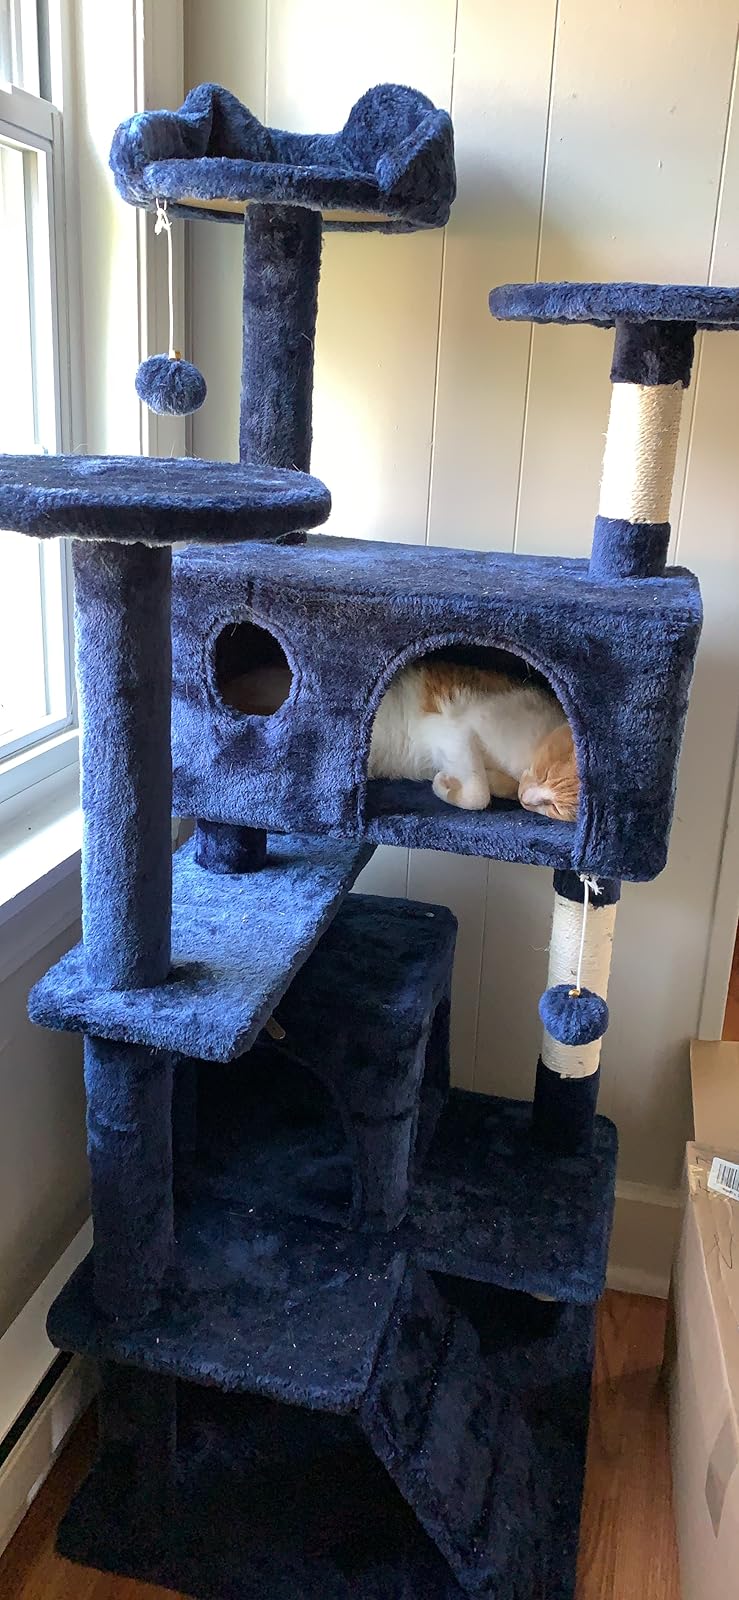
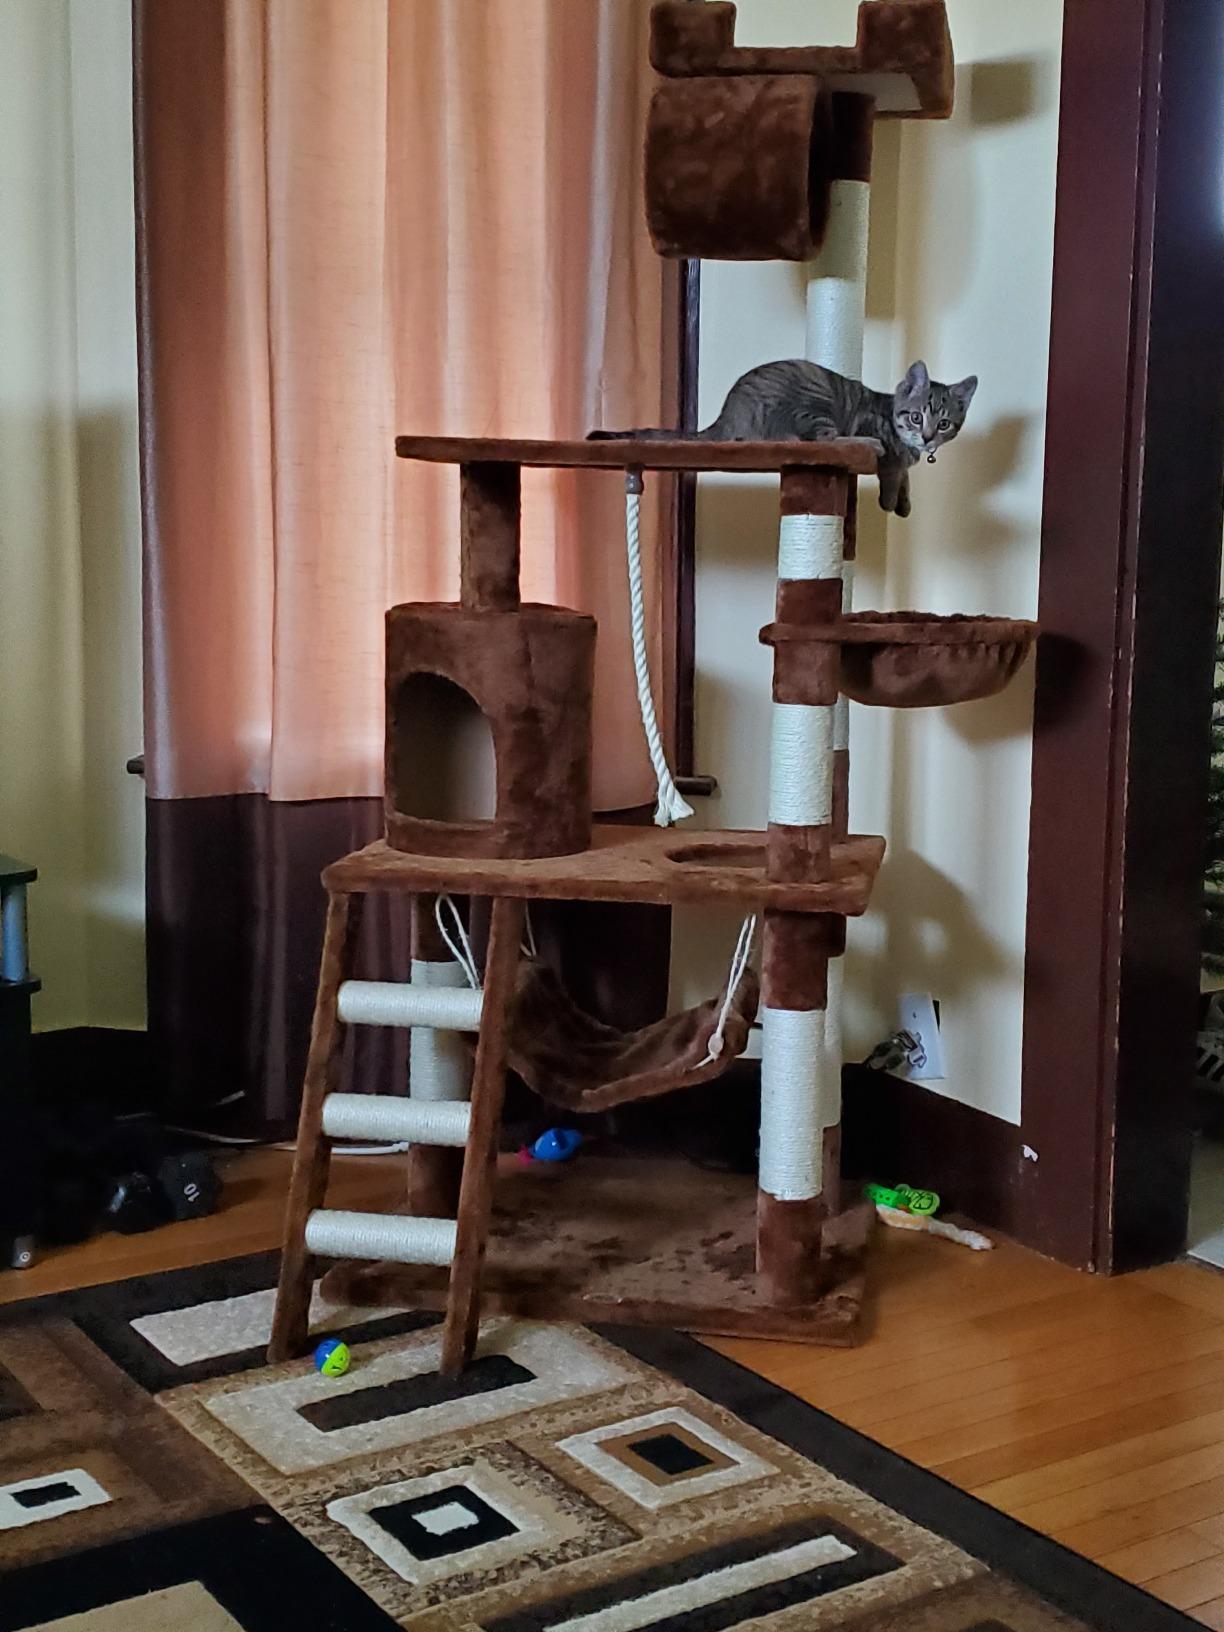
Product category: items_cat tree
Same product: no